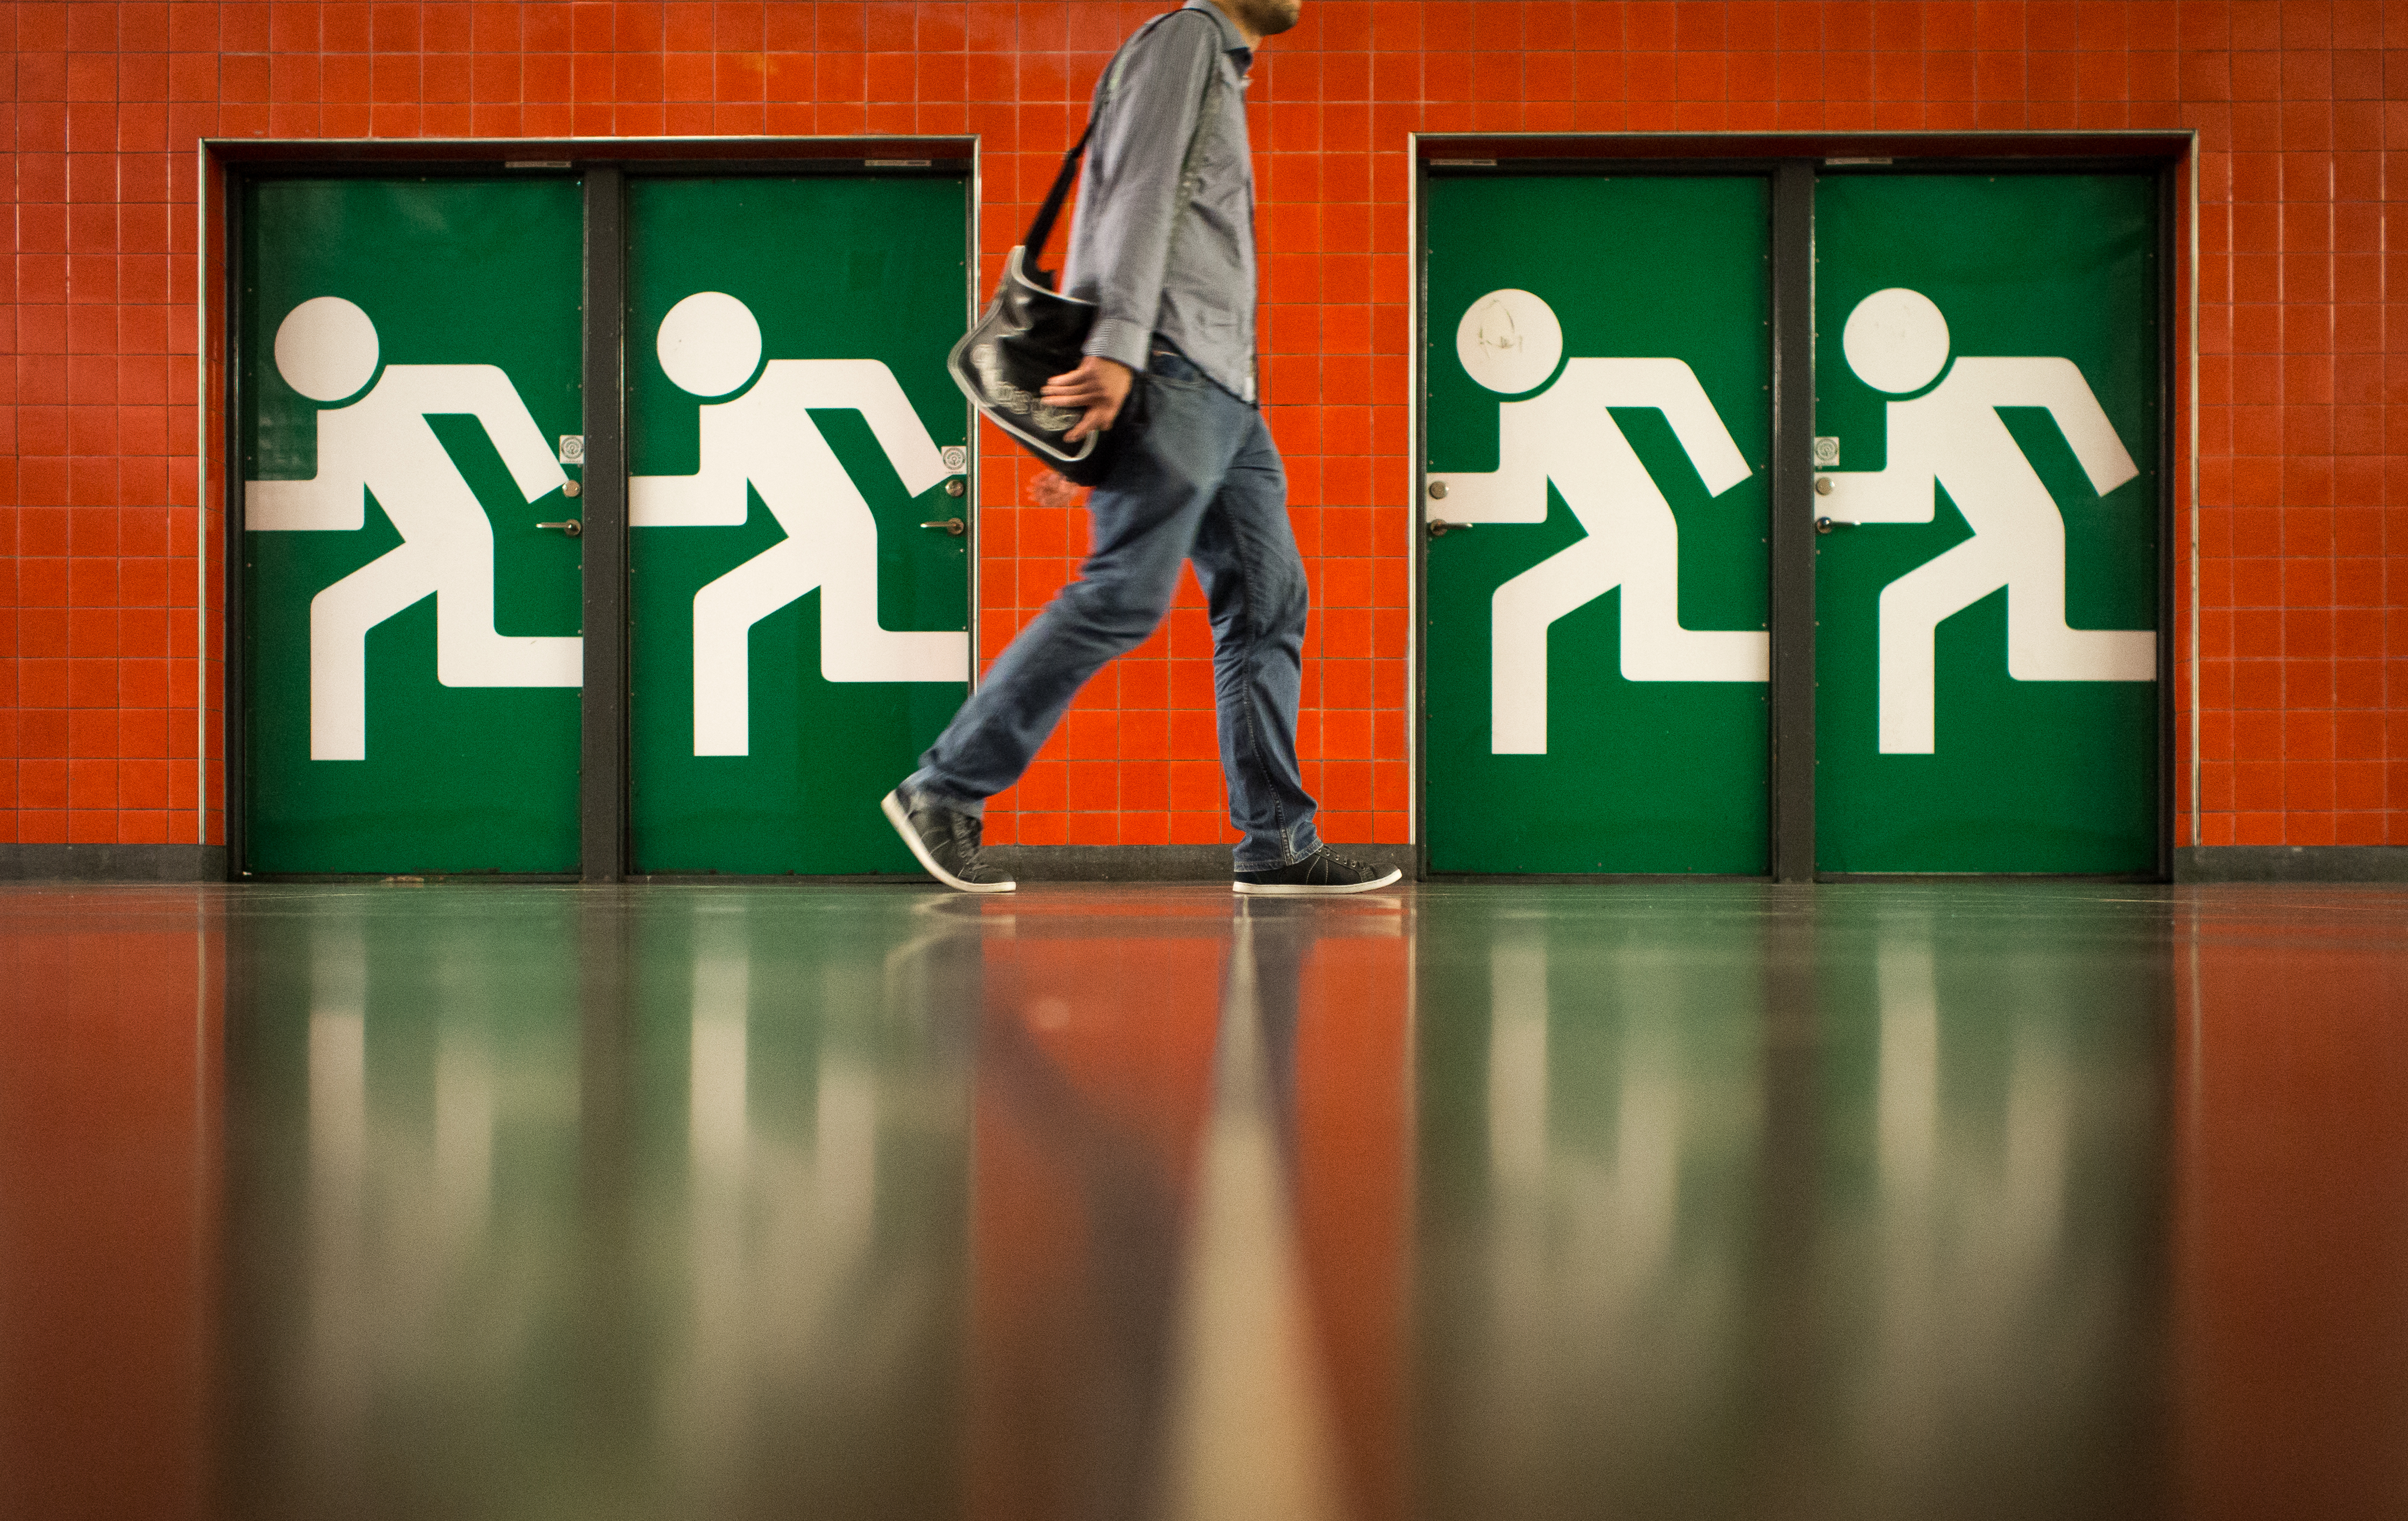
white, street, photography, ebook, green, red, color, training, black, signage, streetphotography, flickr, art, thomas, video, olympus, omd, fuji, leica, monochrom, leuthard, hcb, thomasleuthard